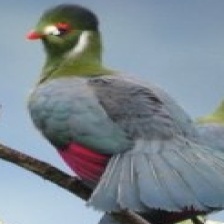
Species: WHITE CHEEKED TURACO
Scientific name: TAURACO LEUCOTIS